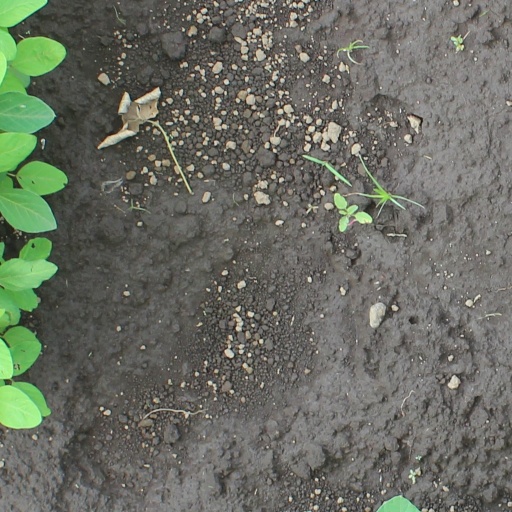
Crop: soybean